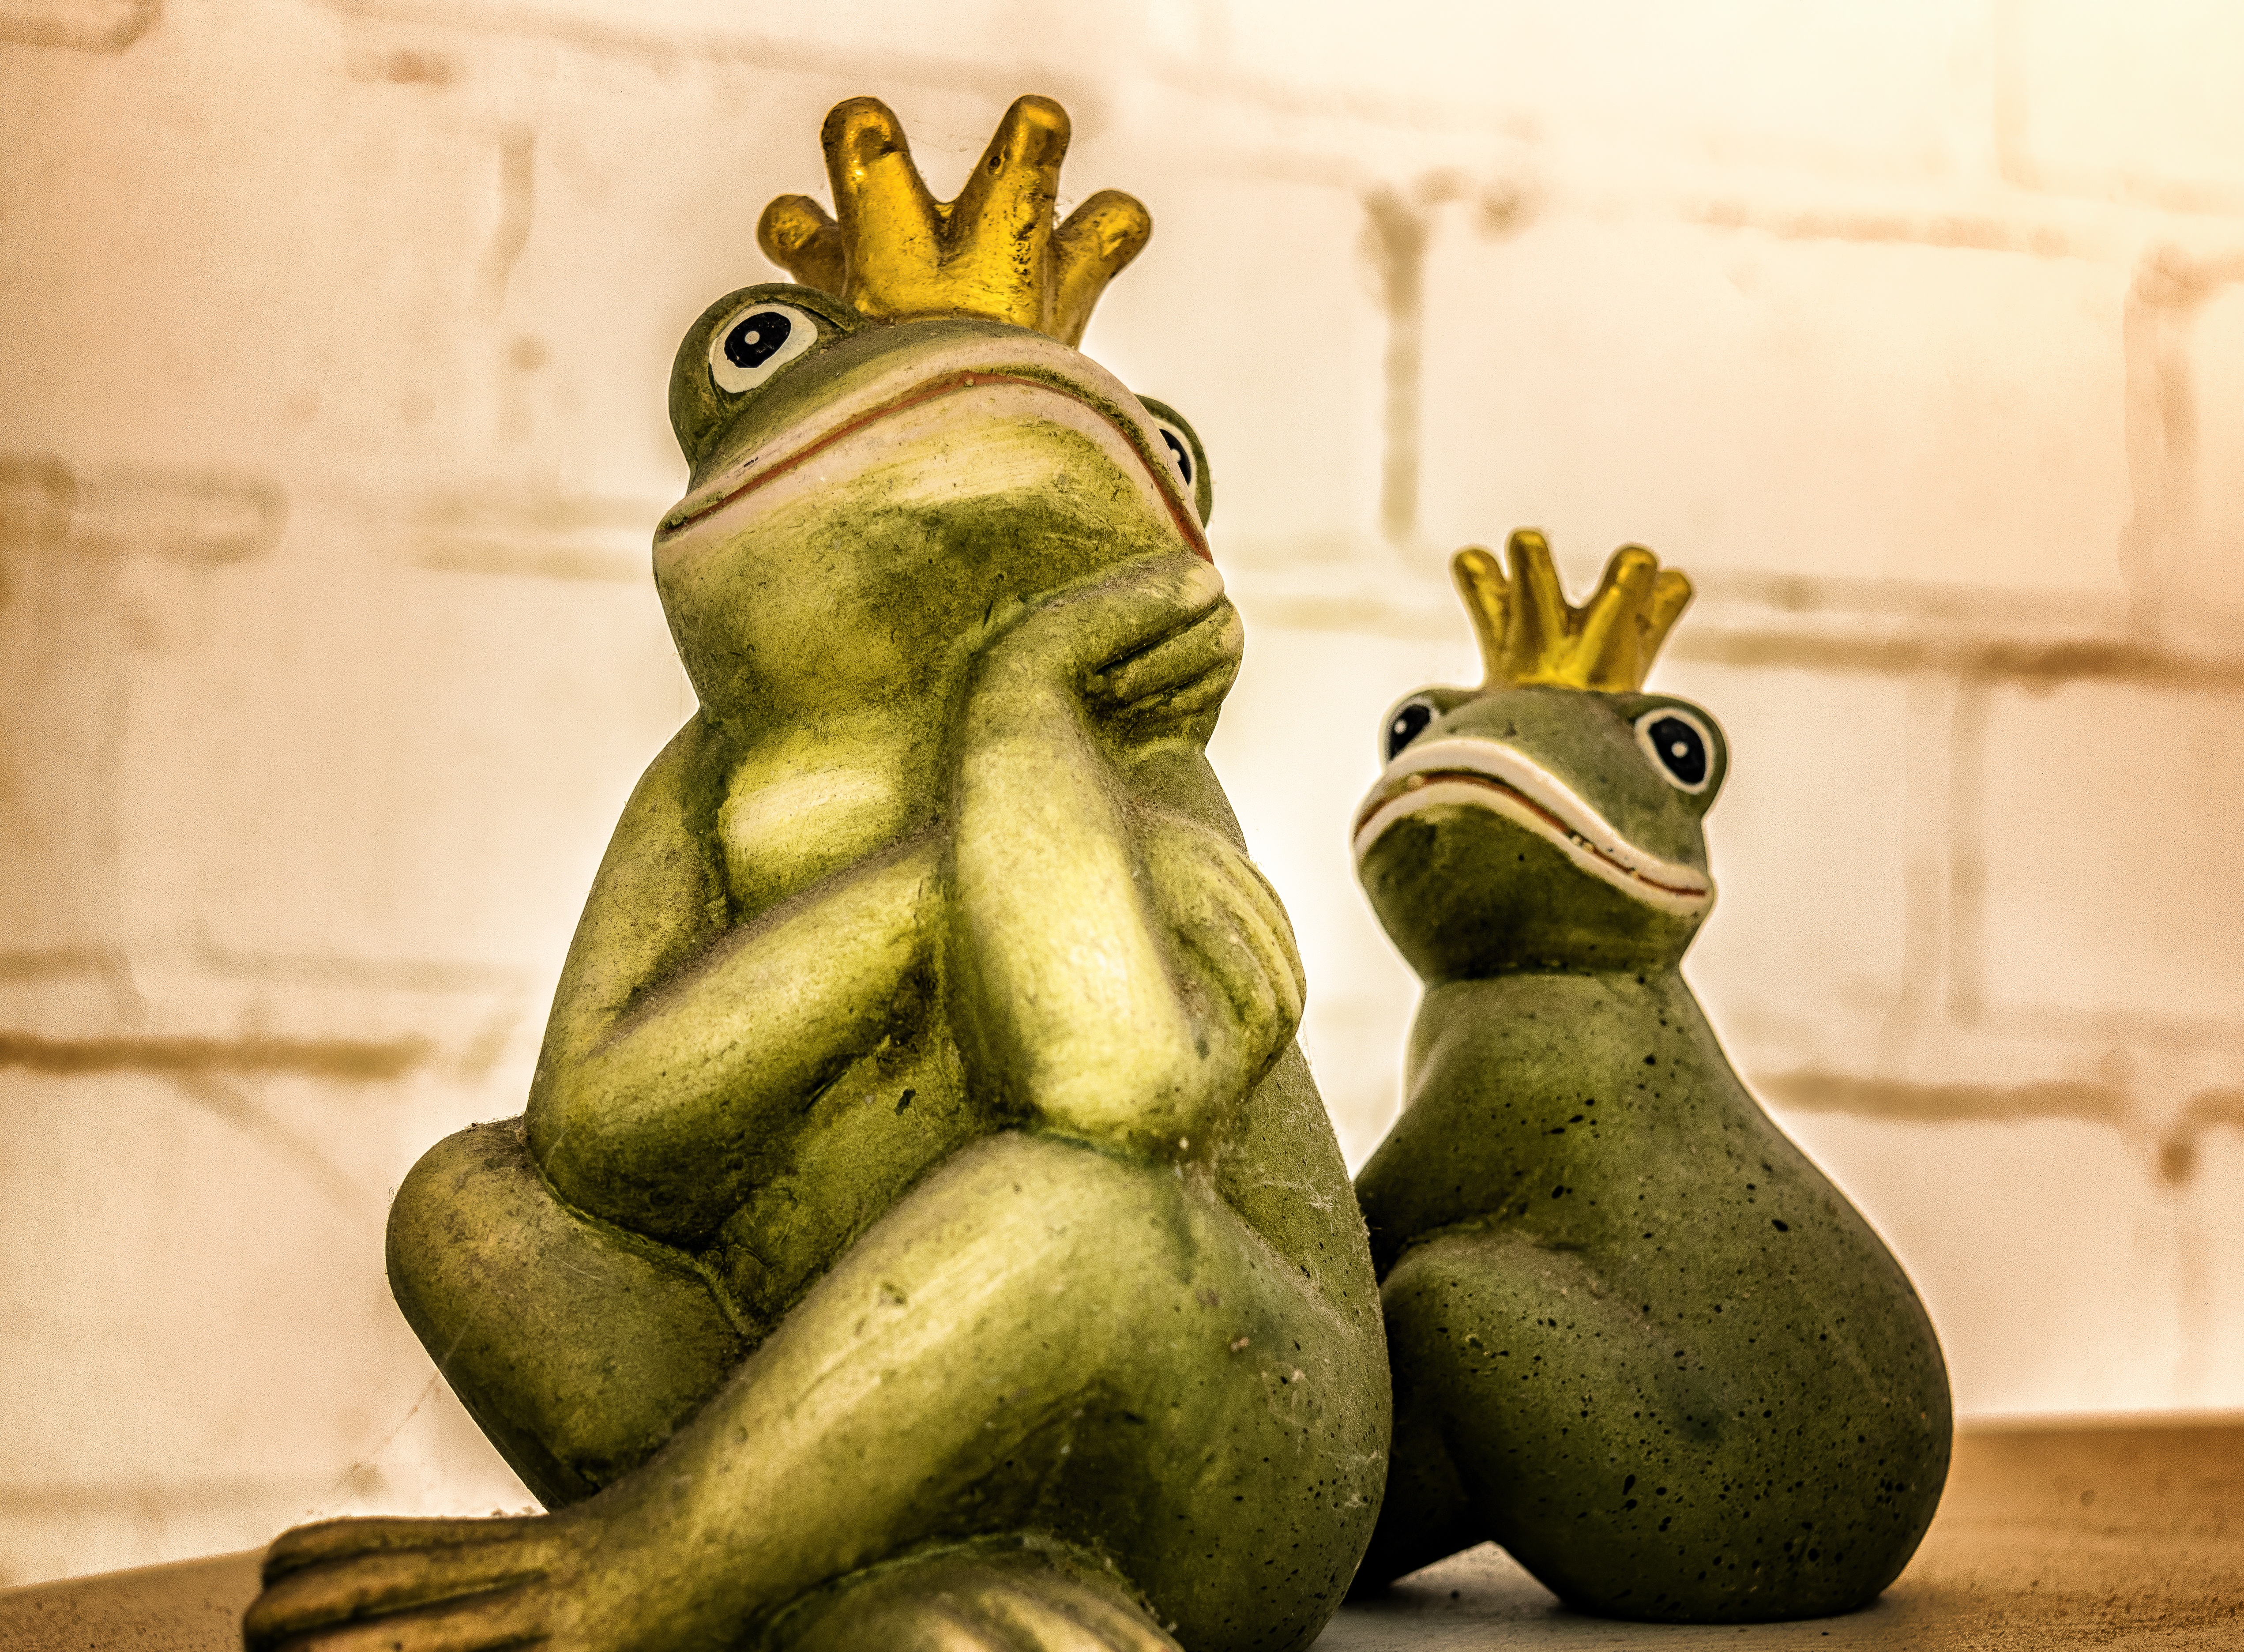
animal, monument, statue, green, produce, two, frog, amphibian, together, fig, sit, crown, partnership, fairy tale, sculpture, art, king, mysterious, wait, pair, magic, carving, patience, luck, dreams, fairytale, strike, haunting, harmony, frog prince, children fairytale